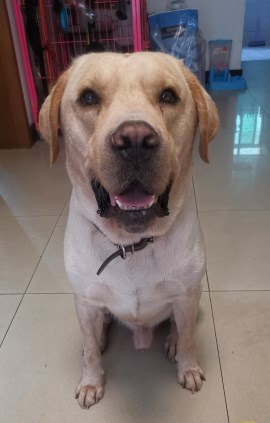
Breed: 3580-n000122-Labrador_retriever